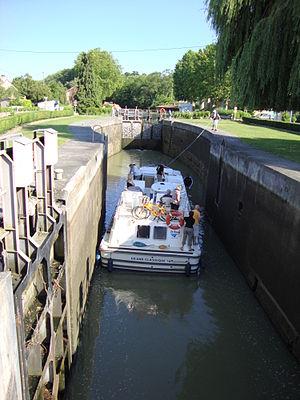
Montgiscard (Haute-Garonne, Fr) Canal du Midi, écluse avec bateau
Montgiscard est une commune française située dans le département de la Haute-Garonne, en région Occitanie.
L'écluse de Montgiscard est une écluse à chambre unique du canal du Midi située sur la commune de Montgiscard dans la Haute-Garonne. Construite vers 1670, elle se trouve à 24,9 km de Toulouse.
Les écluses du canal du Midi en fonctionnement sont au nombre de 63 tout au long des 240 km du parcours du canal, du port de l'Embouchure à Toulouse jusqu'à l'étang de Thau sur la côte méditerranéenne auxquelles s'ajoutent les 13 écluses de l'embranchement de la Nouvelle qui traverse Narbonne pour rejoindre la Méditerranée à Port-la-Nouvelle. Les écluses du canal du Midi ont toutes des sas ovales, à l'exception de celles de la traversée de Toulouse qui sont rectangulaires. Les écluses sont gérées par Voies navigables de France.